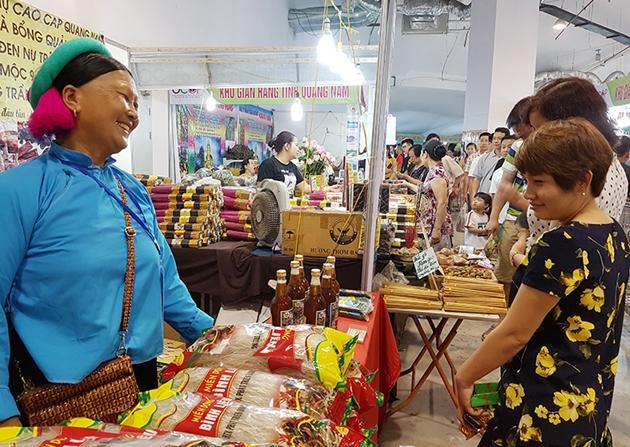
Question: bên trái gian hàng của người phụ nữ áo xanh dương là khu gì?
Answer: bên trái gian hàng của người phụ nữ áo xanh dương là khu gian hàng tỉnh quảng nam